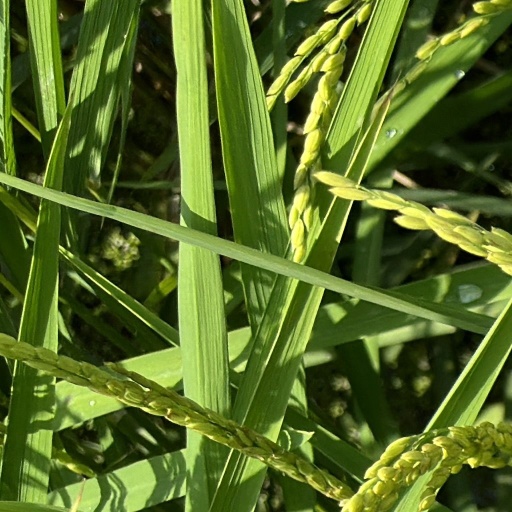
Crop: rice